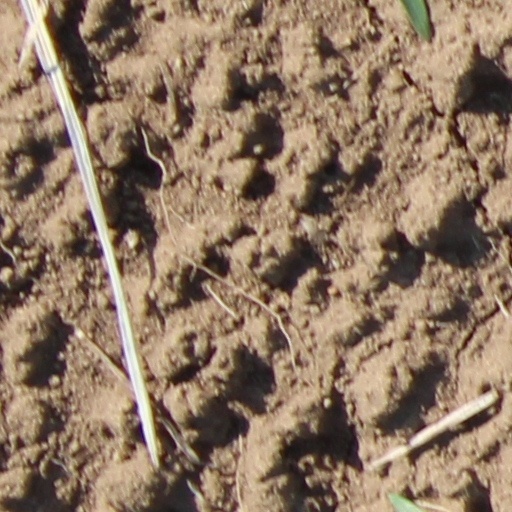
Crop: wheat